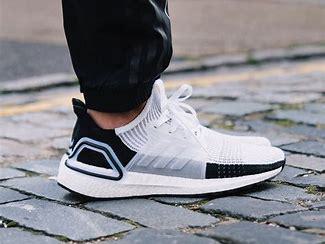
Brand: Adidas
Model: Ultraboost 22